Dispersal vector

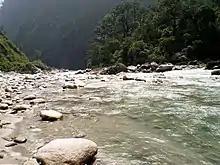
Flowing rivers can help to disperse plant matter and invertebrates.

Some smaller marine organisms maximize their own dispersal by attaching to a raft - a biotic or abiotic object that is being moved by the ocean's currents. Biotic rafts can be floating plant parts, such as seeds, fruits, and leaves. Abiotic rafts are usually floating woods or plastics, including buoys and discarded trash.